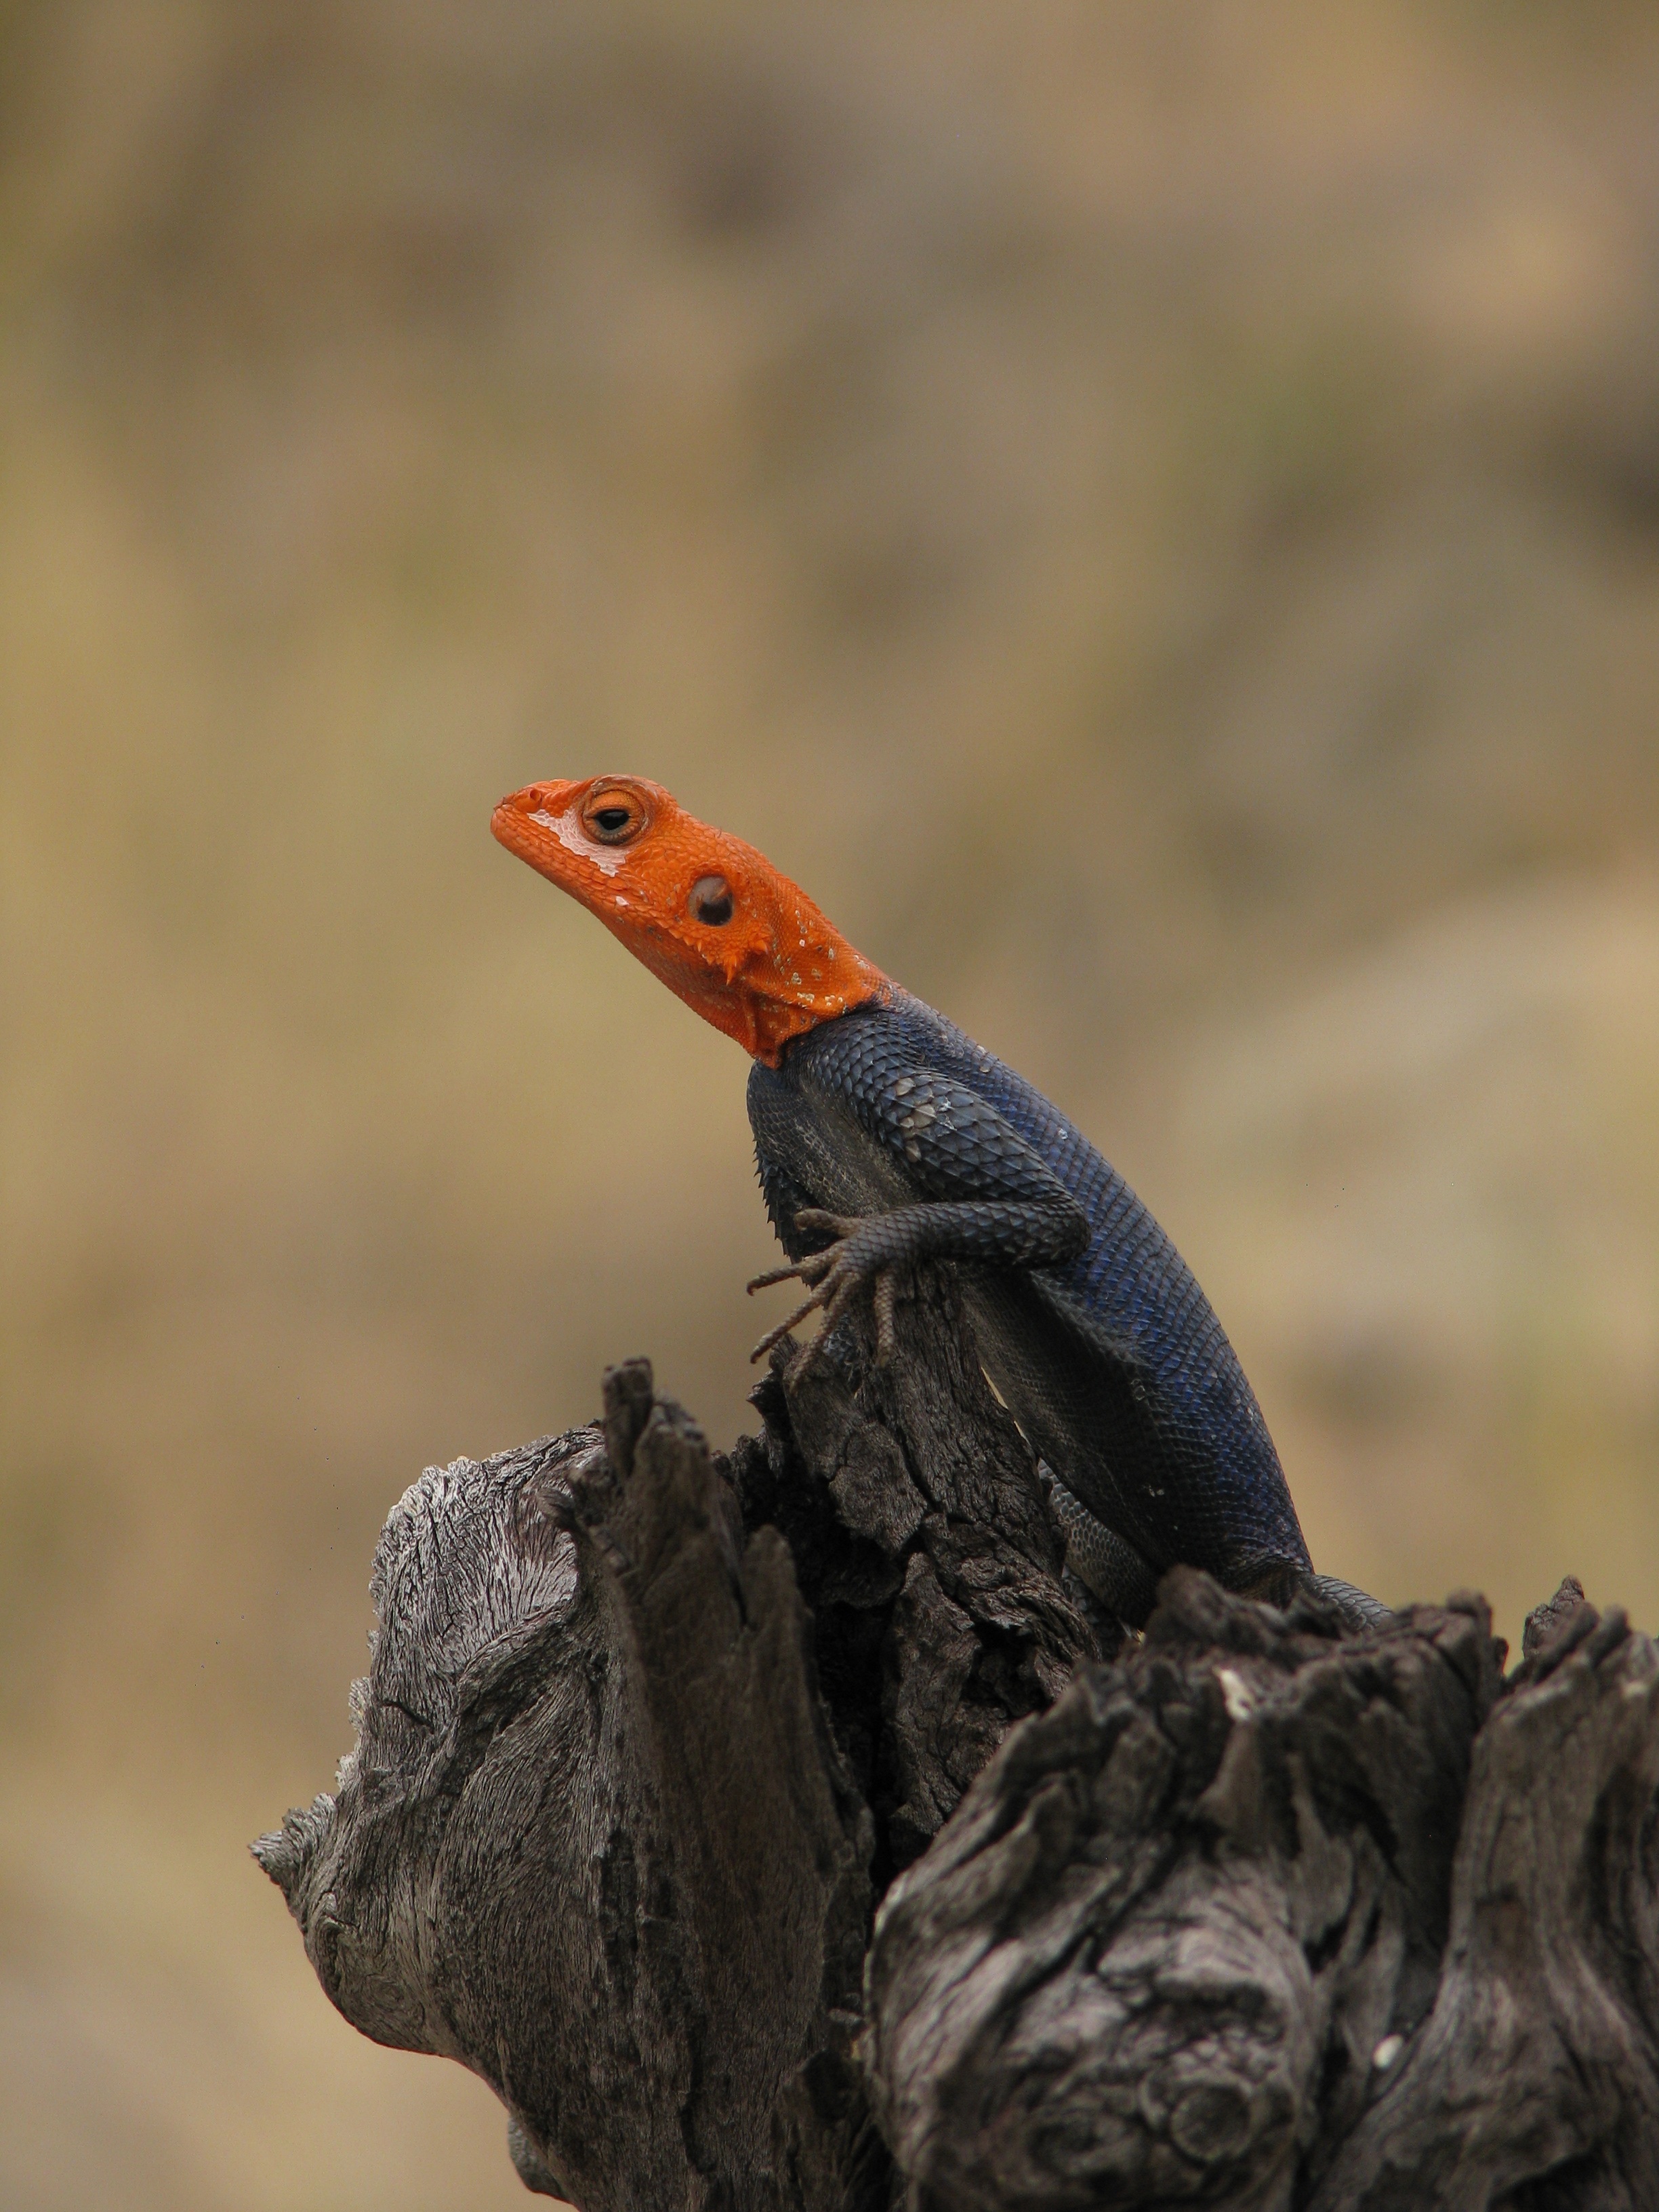
tree, nature, bird, leaf, wildlife, red, beak, tropical, reptile, fauna, lizard, close up, vertebrate, dragon, macro photography, perching bird